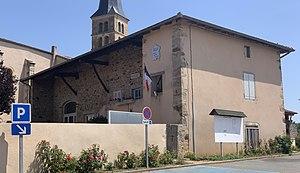
Mairie de Brandon, Navour-sur-Grosne.
Brandon est une ancienne commune française située dans le département de Saône-et-Loire, en région Bourgogne-Franche-Comté. Depuis le 1ᵉʳ janvier 2019, elle est commune déléguée de Navour-sur-Grosne.